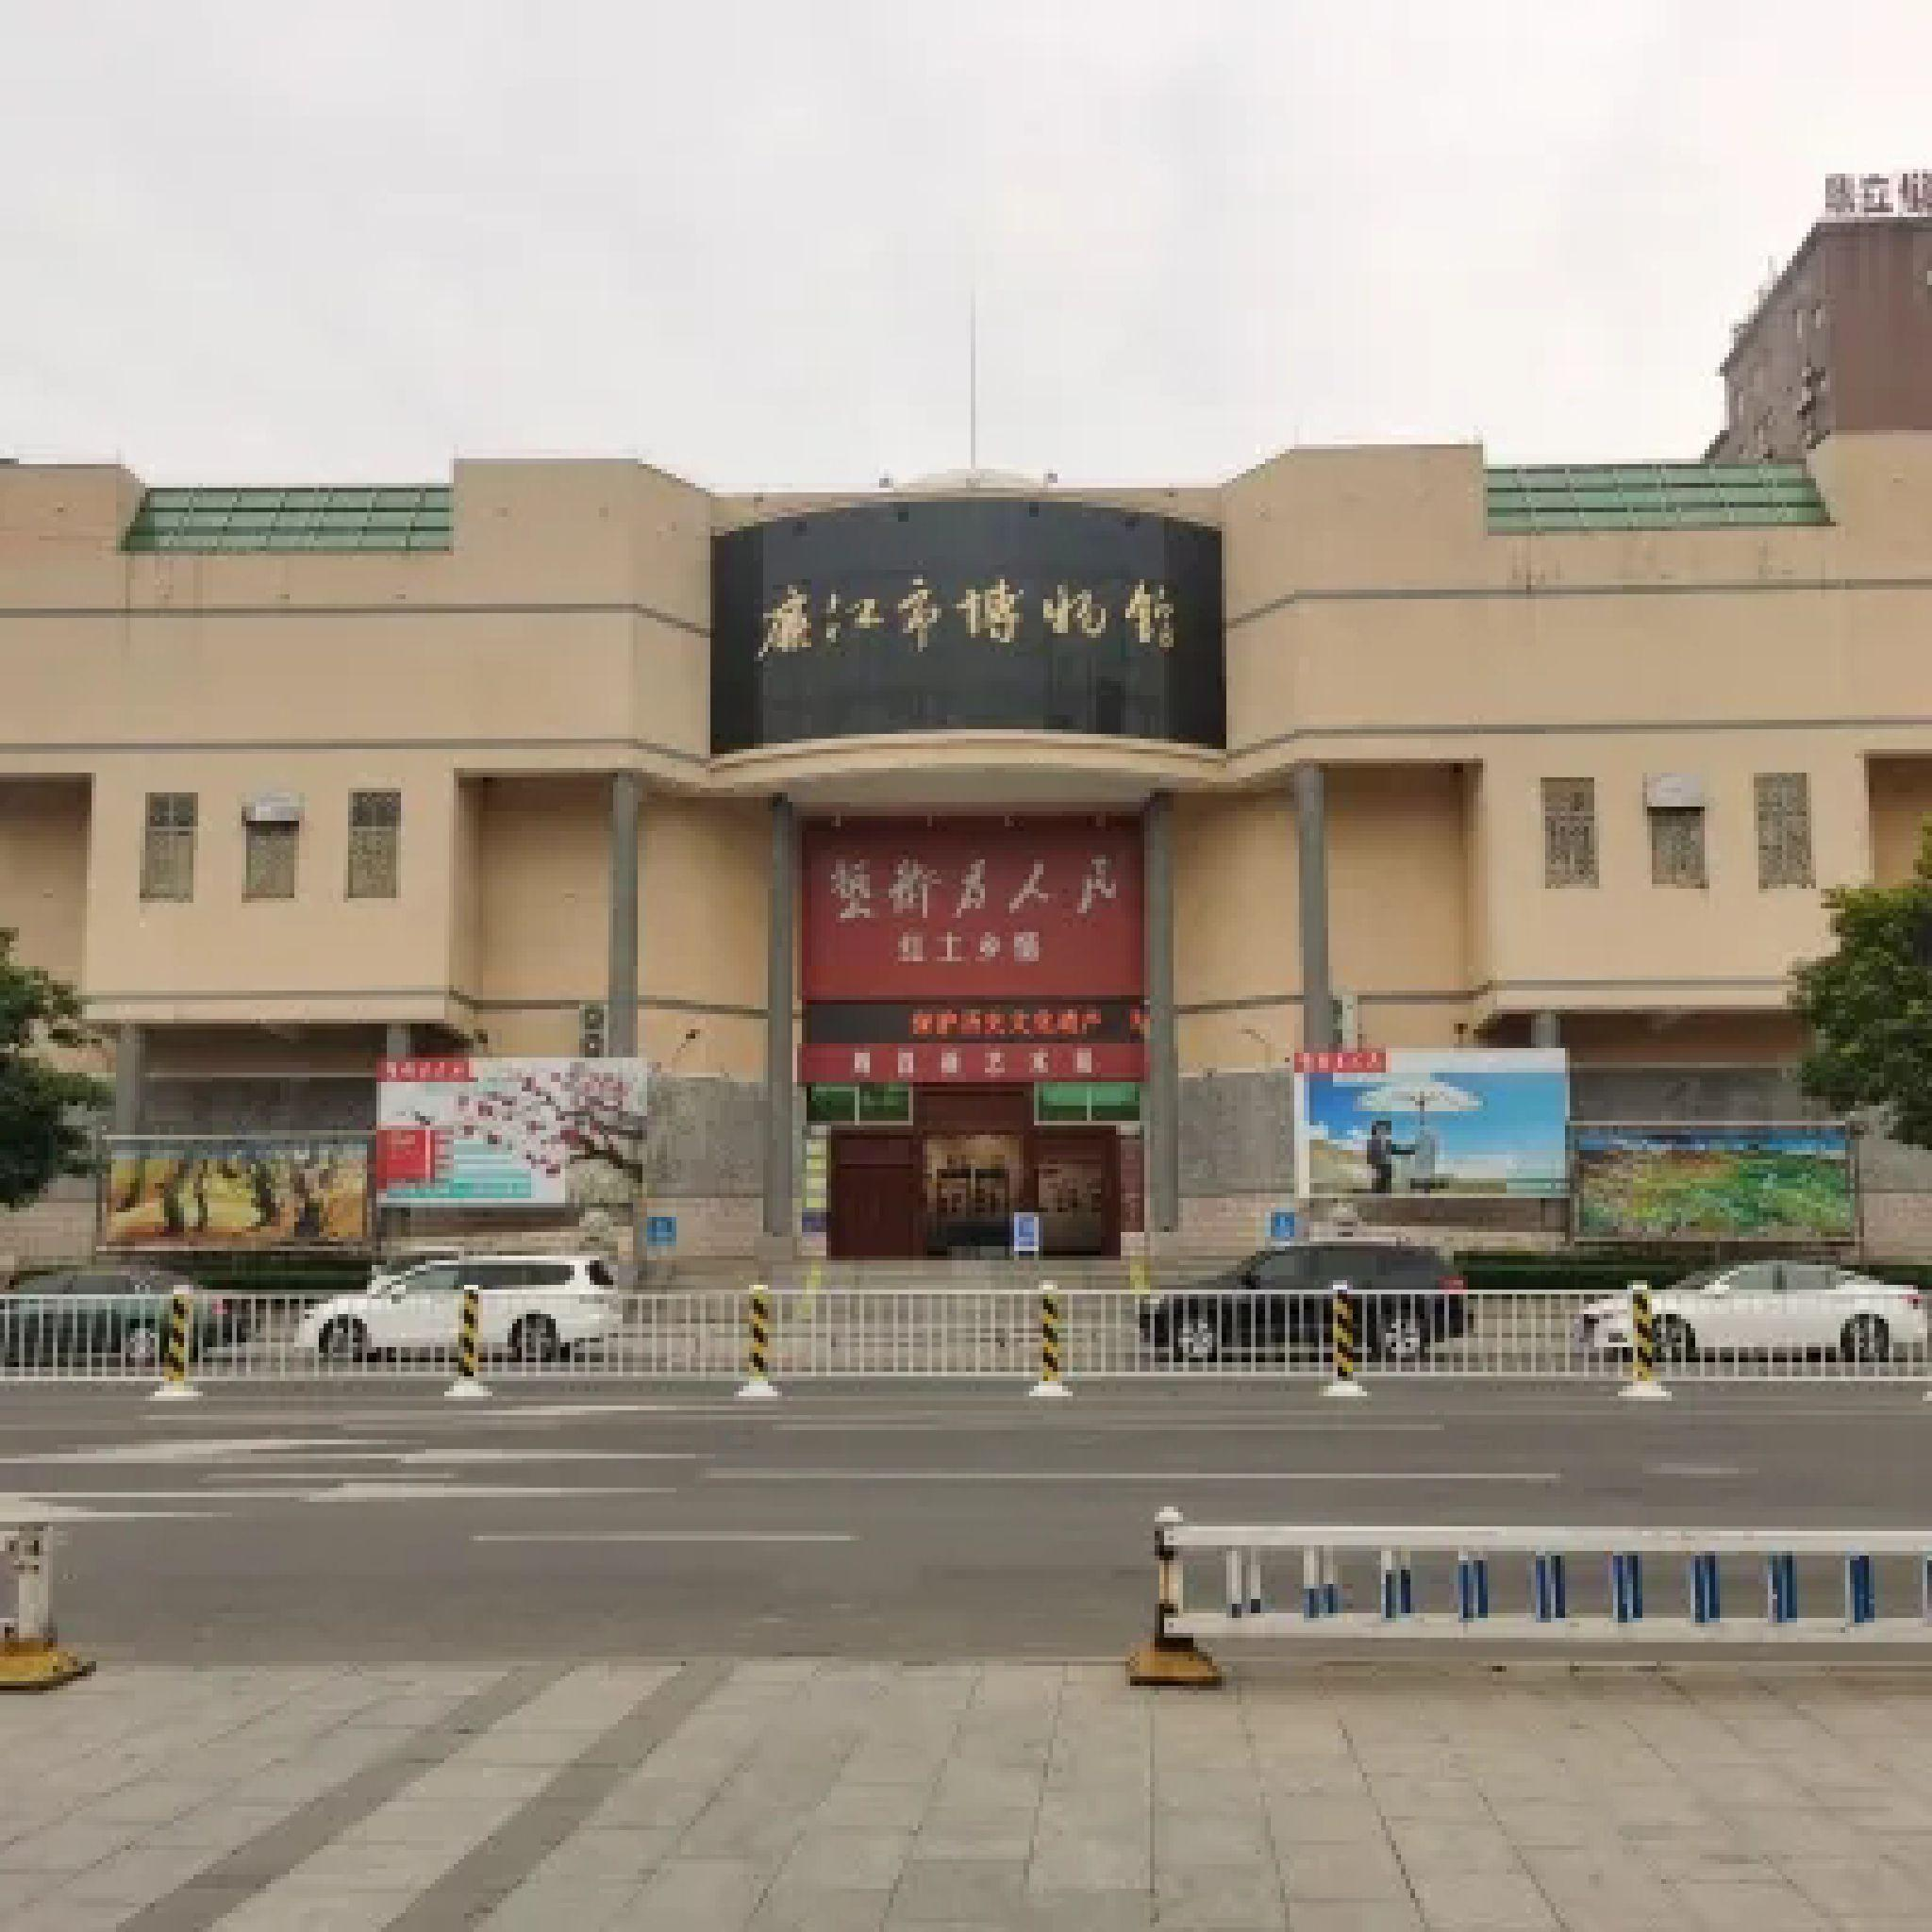
地标名称：廉江市博物馆
所在城市：湛江市·廉江市